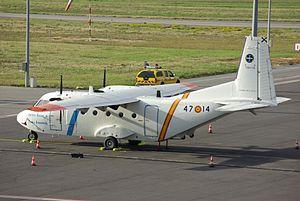
Le CASA C-212 de l'Instituto Nacional de Técnica Aeroespacial espagnol à la Conférence internationale sur la recherche aéroportée pour l'environnement (ICARE 2010) à Toulouse. Español: CASA C-212-200 del Instituto Nacional de Técnica Aerospacial de España en la conferencia internacional sobre investigación aérea del medio ambiente (ICARE 2010) en Toulouse, Francia.